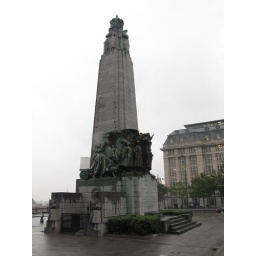
A square with a monument in front of the huge court house